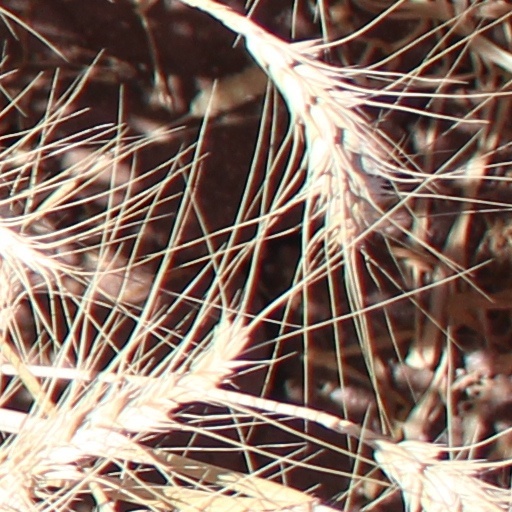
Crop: wheat